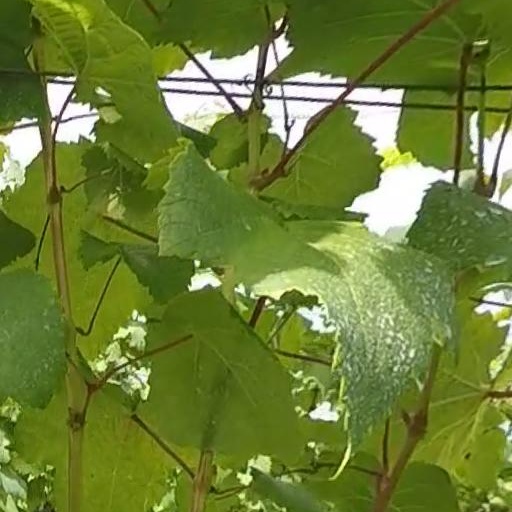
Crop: grape